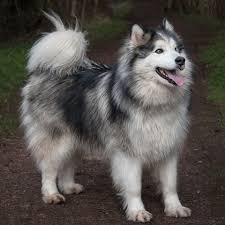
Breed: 232-n000083-Eskimo_dog